London Bridge Is Falling Down

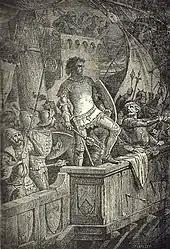
Cnut the Great's men on the London bridge, under attack by Olaf II of Norway from a Victorian children's book published in 1894

The meaning of the rhyme is not certain. It may simply relate to the many difficulties experienced in bridging the River Thames, but a number of alternative explanations have been put forward.